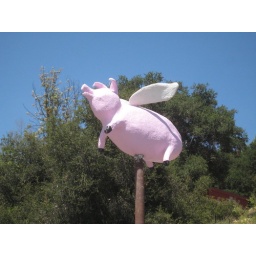
At the top of Topanga Canyon this pig stands by the side of the road without explanation.